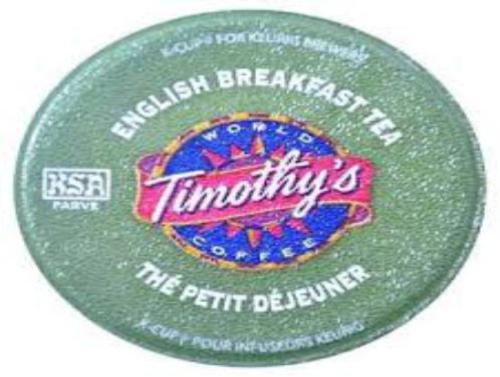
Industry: Food